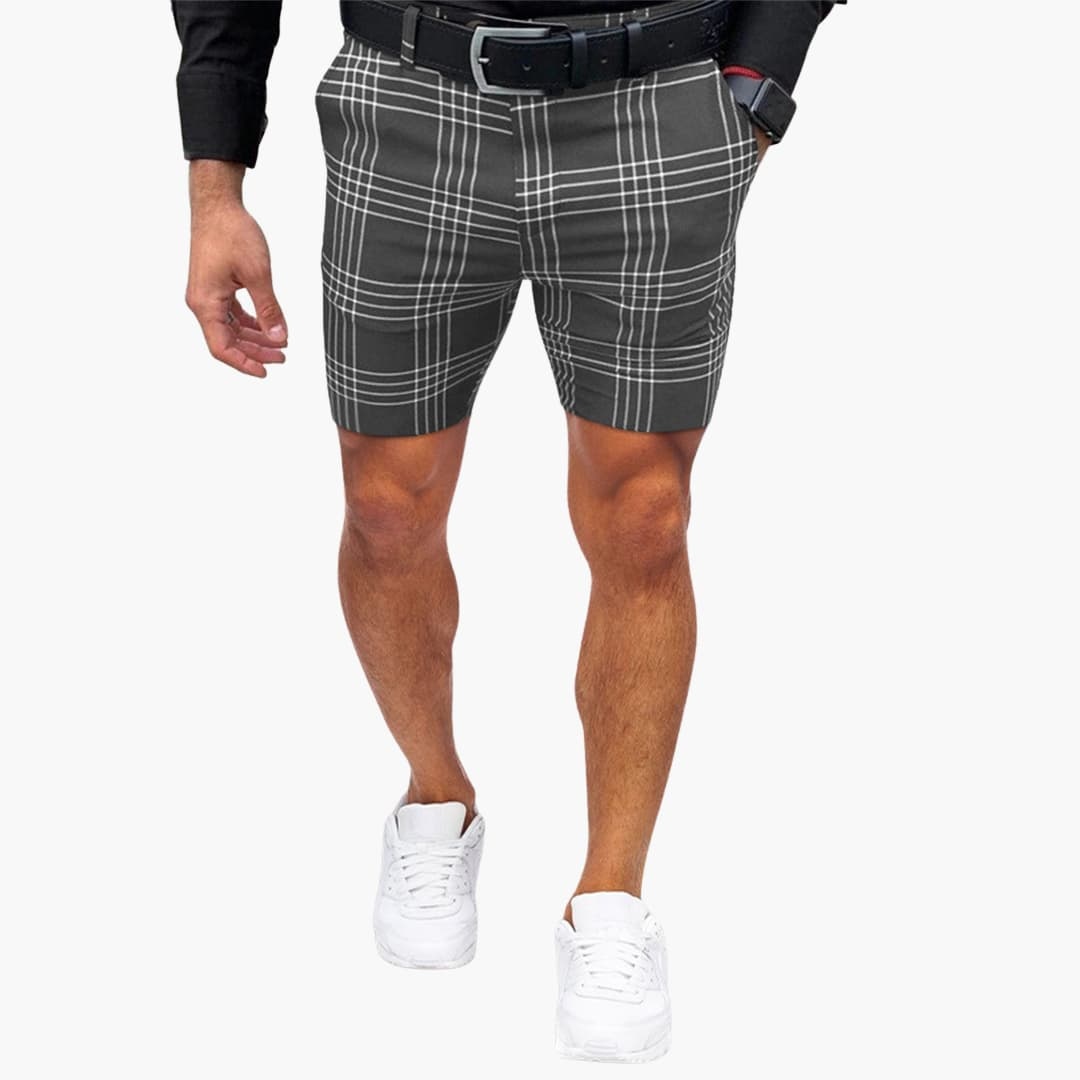
Herren Shorts mit Karomuster und Seitentaschen für Sommer
Leichtes Design für warme Tage Diese Herren Shorts sind ideal für den Sommer. Sie haben eine moderne, oberhalb des Knies endende Passform, einen elastischen Bund und funktionale Seitentaschen. Das atmungsaktive Design mit Karomuster eignet sich für tägliche Aktivitäten im Freien bei warmen Temperaturen. Warum sind diese Shorts so besonders? Elastischer Bund : Sorgt für eine flexible, körpergerechte Passform Seitentaschen : Praktisch für Gegenstände wie Schlüssel oder Handy Karomuster : Strukturiertes Design für Alltag und Freizeit Oberhalb des Knies : Bequeme Länge für Bewegung an heißen Tagen Atmungsaktive Struktur : Eignet sich gut für sommerliche Temperaturen Größe Hüft (cm) Taille (cm) Hosen (cm) S 100 78 52 M 105 82 53 L 110 87 54 XL 115 92 55 2XL 120 97 56 3XL 125 102 57
Brand: Lindner Modehaus
Category: Apparel & Accessories > Clothing > Shorts > Chino Shorts